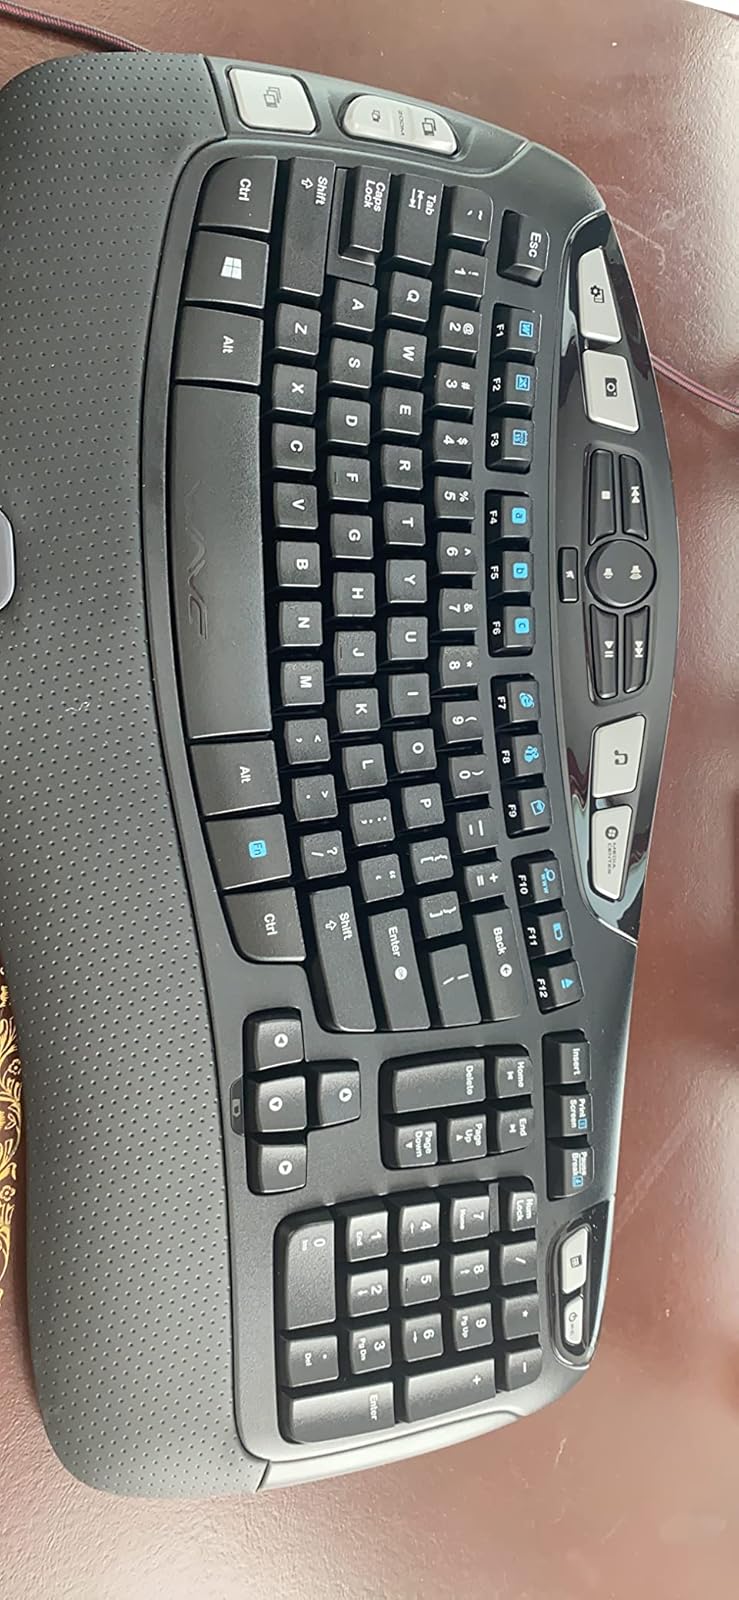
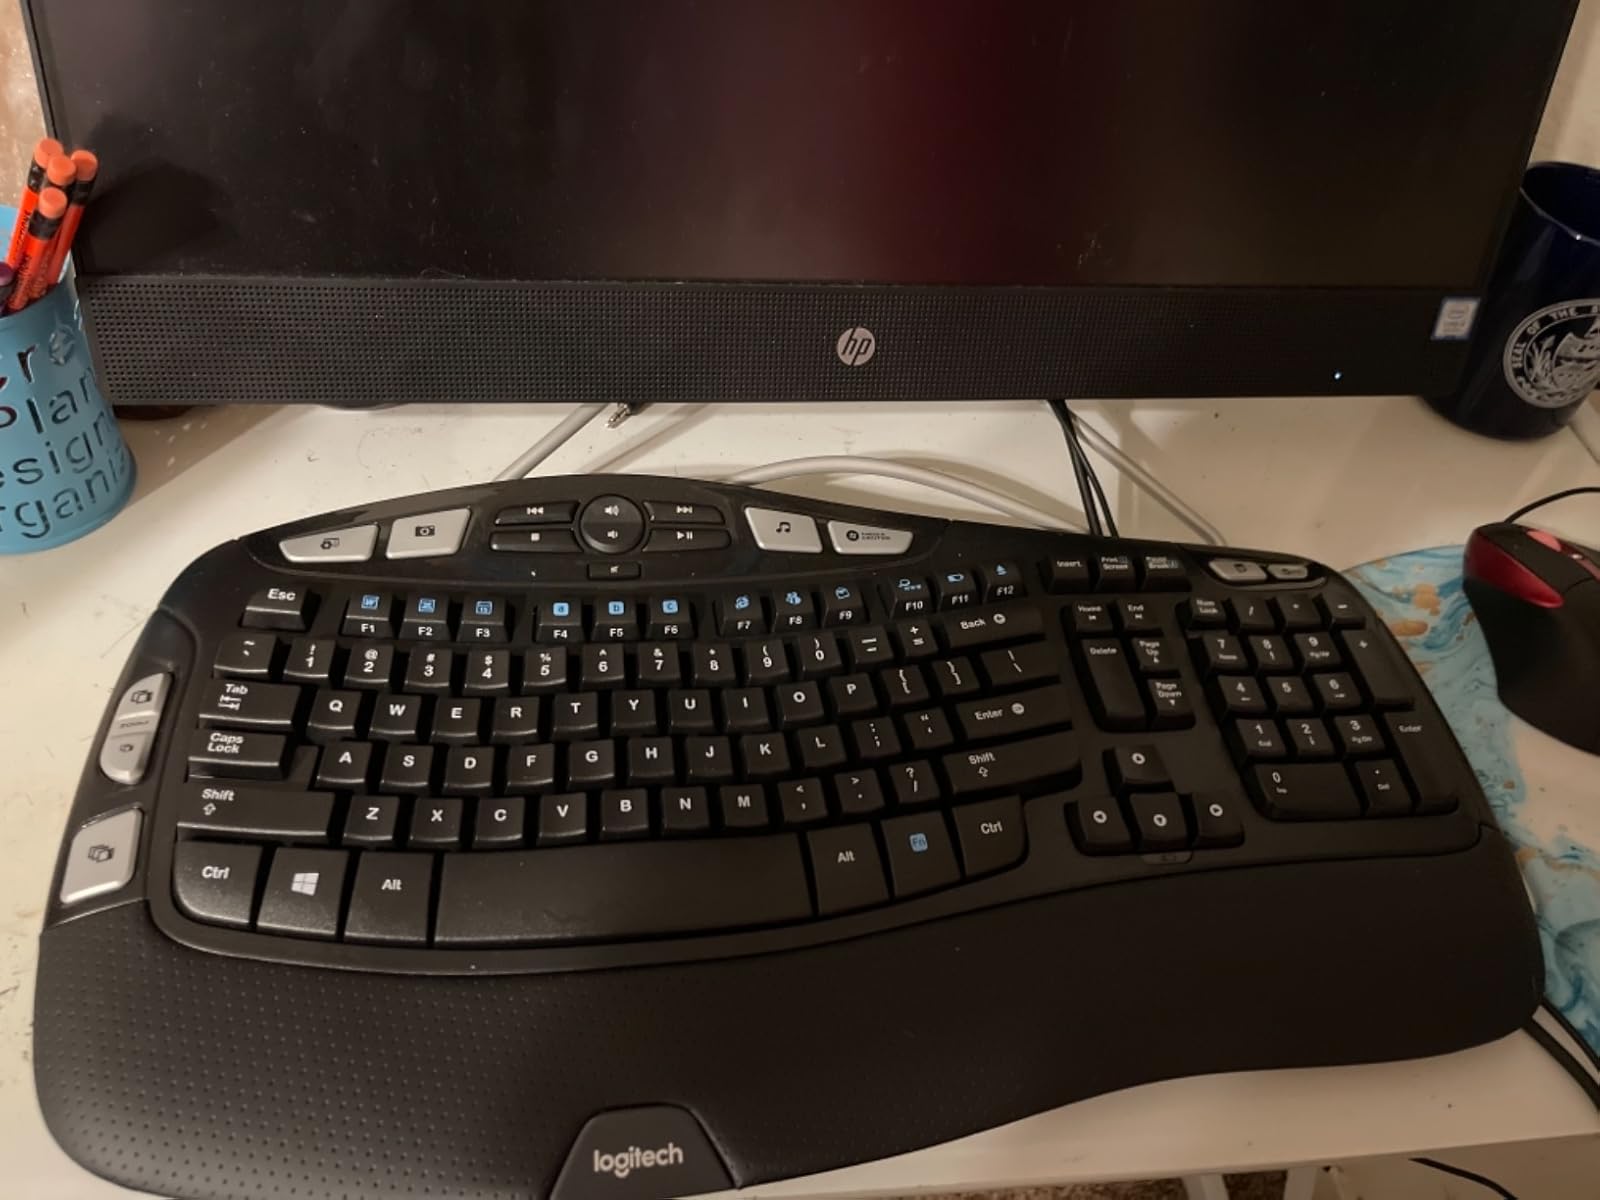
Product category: keyboard
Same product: yes